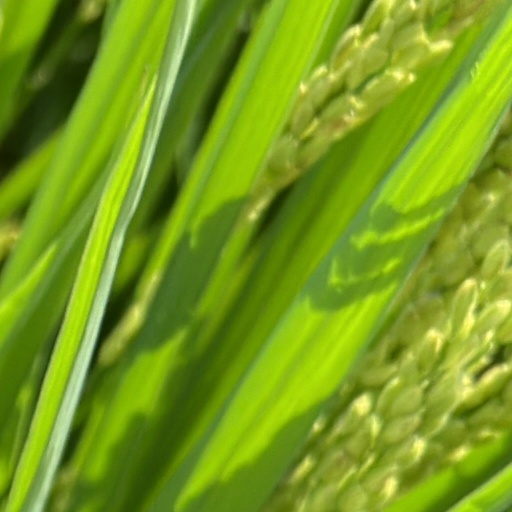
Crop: rice